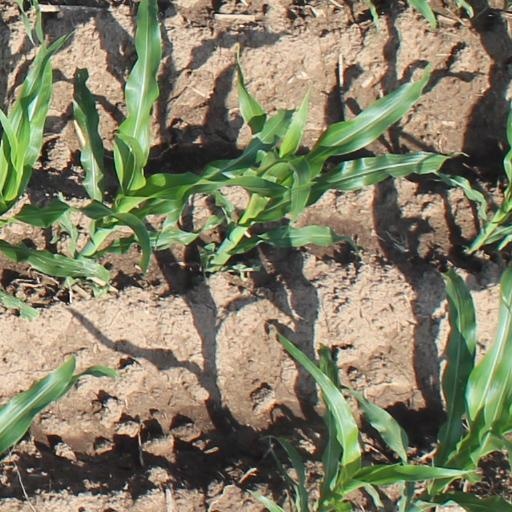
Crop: maize; corn